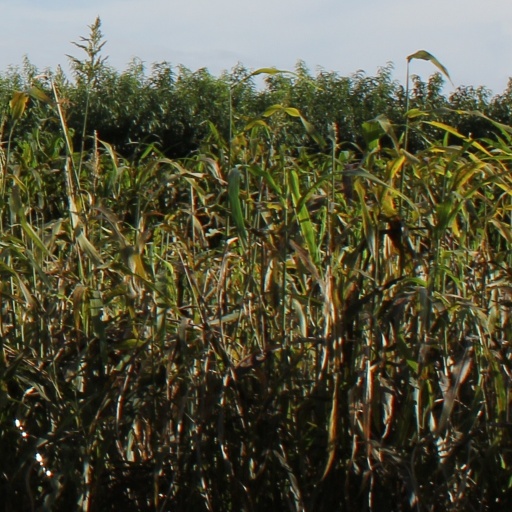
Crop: sorghum